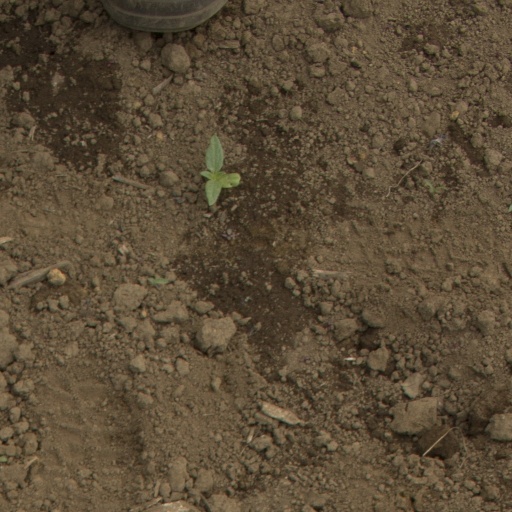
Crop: Jerusalem artichoke